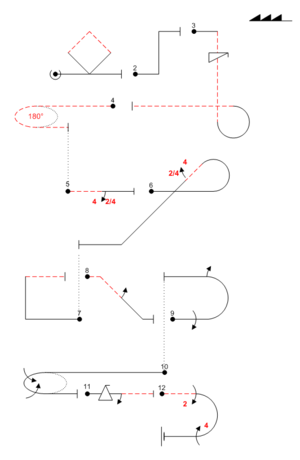
La voltige aérienne est une activité aérienne consistant à utiliser un aéronef pour effectuer des figures de voltige, c'est-à-dire des manœuvres aériennes sortant de l'ordinaire. Les figures de voltiges peuvent être réalisées par des avions ou des planeurs pour le loisir, l’entrainement ou la compétition. Certains hélicoptères sont capables d'exécuter des figures comme les boucles ou les tonneaux. La voltige se pratique également à plusieurs aéronefs, de nombreuses patrouilles acrobatiques civiles et militaires existent dans différents pays.
Le catalogue Aresti est une normalisation acceptée par la Fédération aéronautique internationale pour décrire de manière standardisée les programmes de voltige aérienne en compétition.